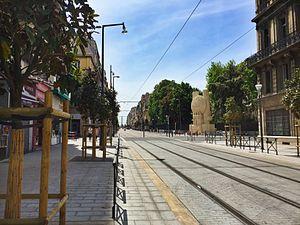
La rue de Rome réhabilitée en 2015 (Marseille, France)
Noé est un roman de Jean Giono publié en 1947. C'est la deuxième des Chroniques Romanesques, après Un Roi sans divertissement et avant Les Âmes fortes, Les Grands Chemins ou encore Le Moulin de Pologne. Il le rédige entre le 22 novembre 1946 et le 12 juillet 1947.
La rue de Rome est une voie située dans les 1ᵉʳ et 6ᵉ arrondissement de Marseille. Elle prolonge en ligne droite la rue d’Aix, les cours Belsunce et Saint-Louis jusqu’à la place Castellane. Longue de 1,2 km, elle est l'une des artères principales du centre de ville.